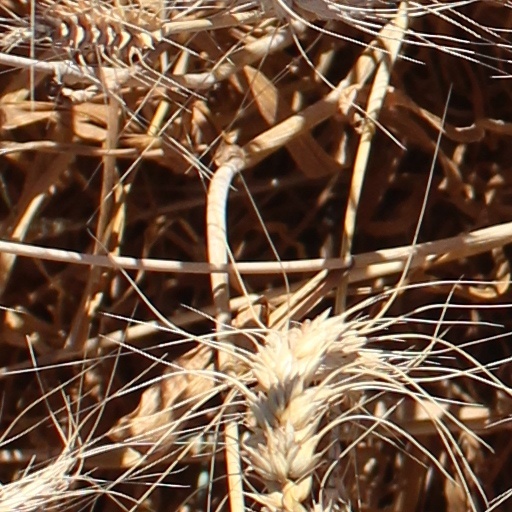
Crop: wheat